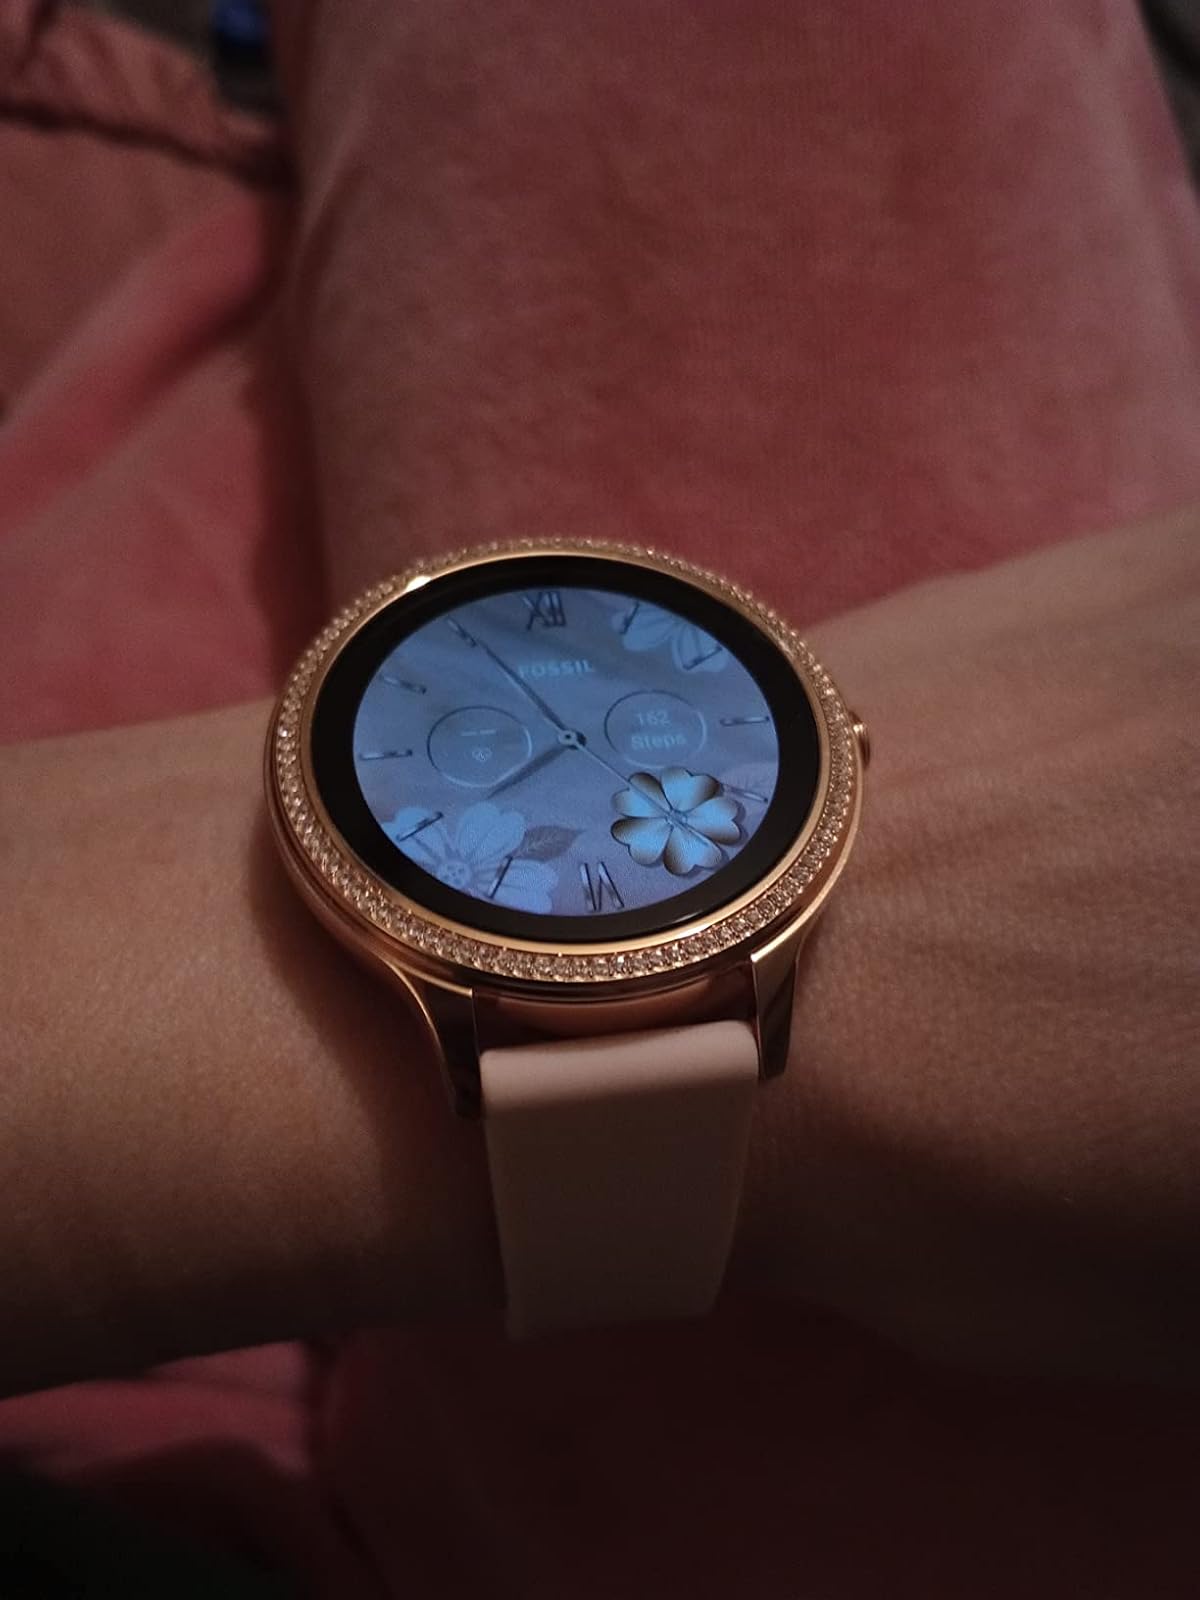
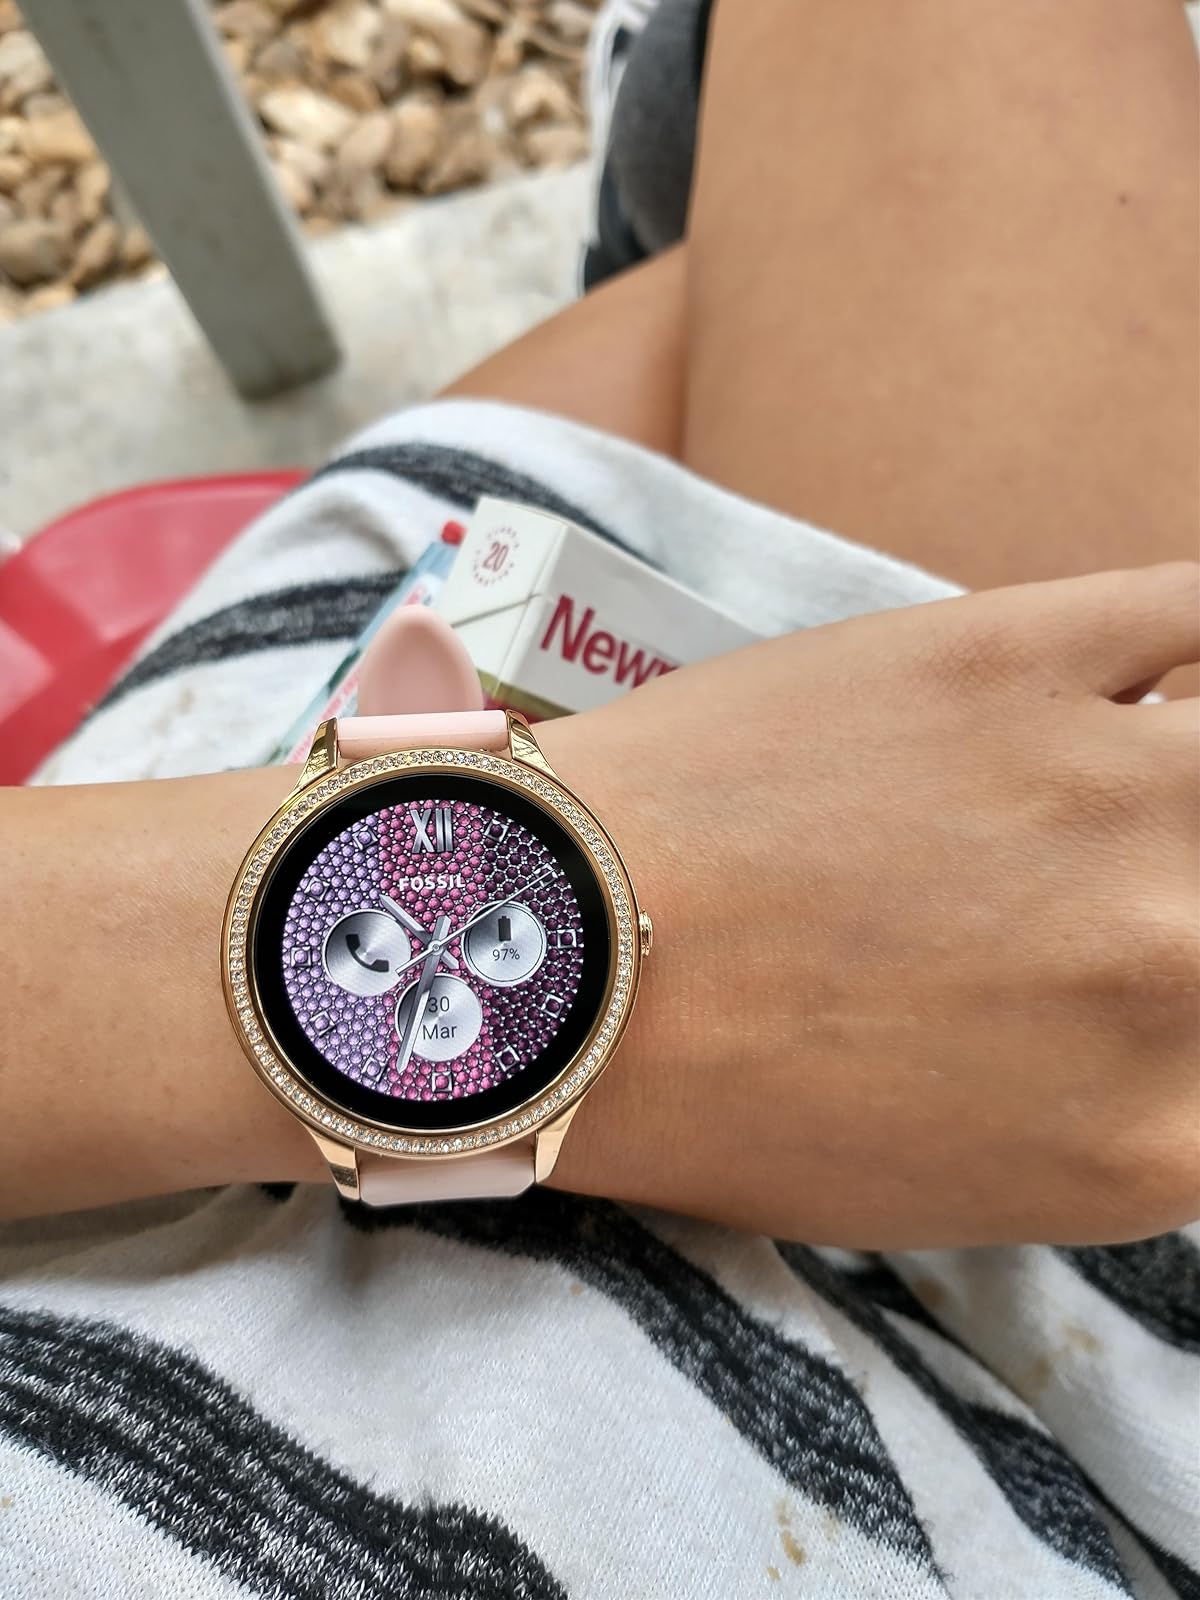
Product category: smartwatch
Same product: yes